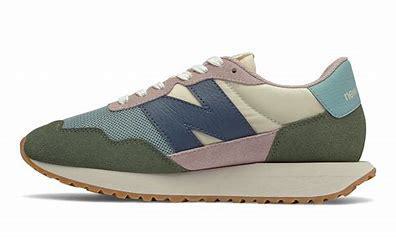
Brand: New
Model: Balance 237